Nakayama Tadachika

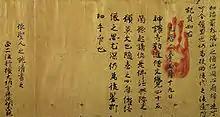
mongaku yonjūgokajō kishōmon

Tadachika's diary covers the time from 1151 to 1194, although with many gaps; it is nevertheless considered a valuable historical record for the time of the Genpei War (1180 – 1185). Another of his works, the , is an educational book on court practices. Classified as an "Ōraimono" ("model letter collection"), it preserves its original form as a collection of letters. It is also sometimes referred to as "Tadachika Anthology".